Bangaru Panjaram

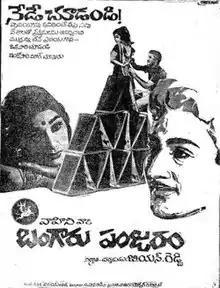
Theatrical release poster

Bangaru Panjaram is 1969 Indian Telugu-language romantic musical film directed by B. N. Reddy, and written by Palagummi Padmaraju. The soundtrack was helmed by S. Rajeswara Rao, with lyrics penned by Devulapalli Krishnasastri. The film is the last directorial of B. N. Reddy. The film received the Filmfare Award for Best Film – Telugu, and was screened at the 4th International Film Festival of India.